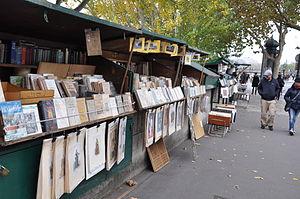
Bouquiniste sur les quais de la Seine (Paris, 2012)
Le quai Malaquais est un quai situé le long de la Seine, à Paris, dans le 6ᵉ arrondissement.